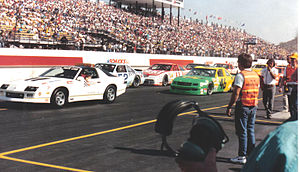
Days of Thunder
Filmoptagelser til Days of Thunder
Days of Thunder er en amerikansk racerbilsfilm fra 1990 instrueret af Tony Scott og med Jerry Bruckheimer som producer. Cole Trickle er en racerkører, som kommer fra Glendale, Californien. Det eneste han har i hovedet er at køre racerbil/Stockcarløb. Han går sammen med Harry og en lille besætning i gang med at træne til det store løb i Daytona 500, der er det løb, som alle stockcarracere kæmper om at vinde. Cole og rivalen Rowdy crasher på banen og Rowdy kommer slemt til skade mens Cole slipper med mén og det faktum at han er bange for at kører stockcarløb igen. Den flotte sygeplejerske Claire og Cole Trickle forelsker sig i hinanden, mens det ser lidt sortere ud for Rowdy der muligvis ikke kommer til at kører en Racerbil igen. Han beder Cole om at køre i hans bil til Daytonaracet. Cole, som står uden sponsorer og bagmænd efter styrtet siger ja og kører Rowdy's bil direkte over mållinjen foran Russ Wheeler.